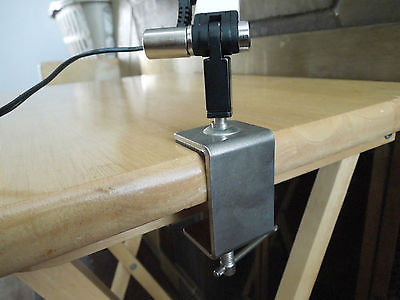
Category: lamp